Georgios Achilleos

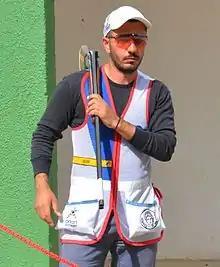

Georgios Achilleos (born 24 December 1980) is a Cypriot sports shooter and past World titlist and World No. 1 in Skeet.